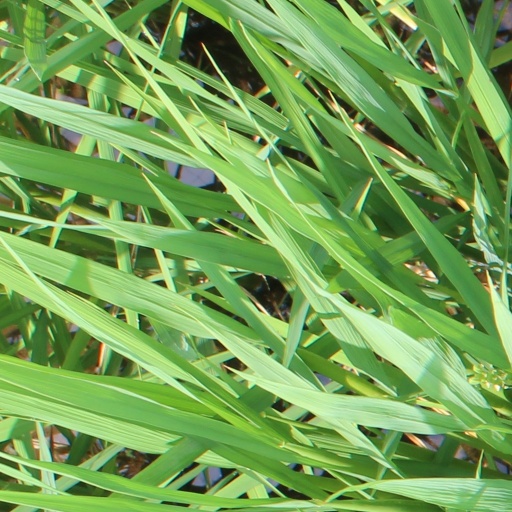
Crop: rice